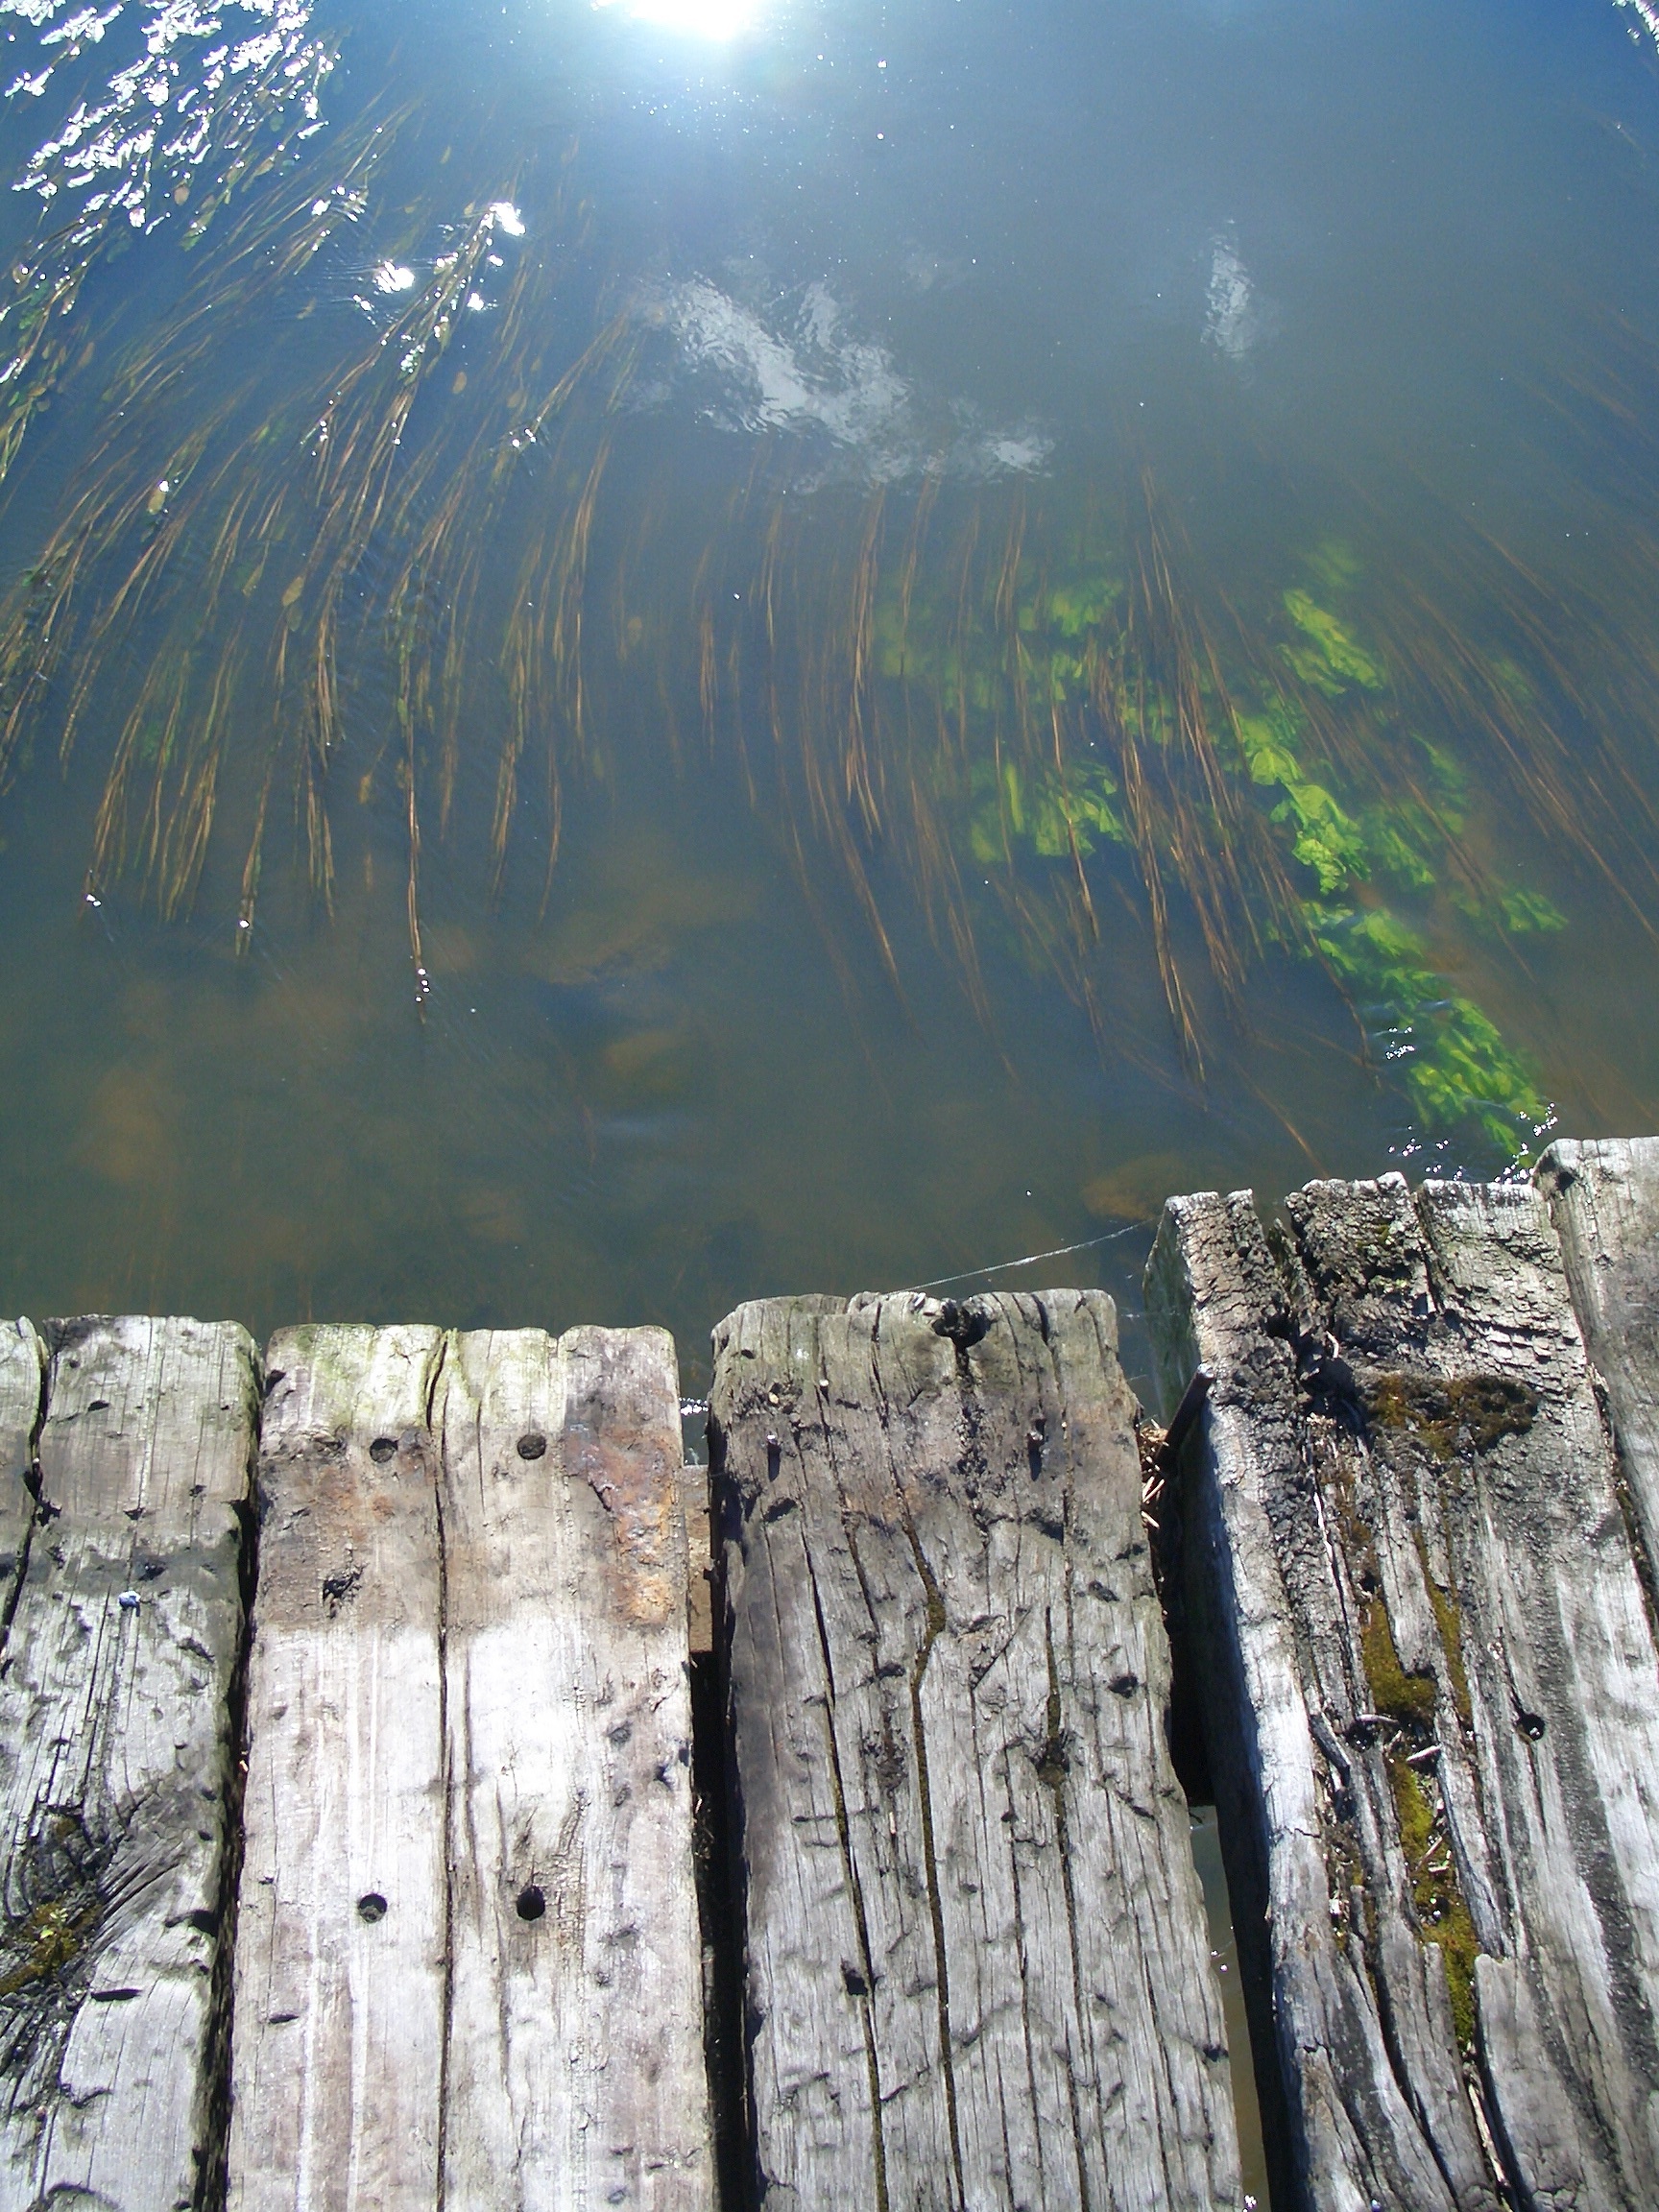
landscape, sea, coast, tree, water, nature, rock, mountain, sky, bridge, sunlight, lake, river, mountain range, cliff, reflection, terrain, geology, footbridge, aerial photography